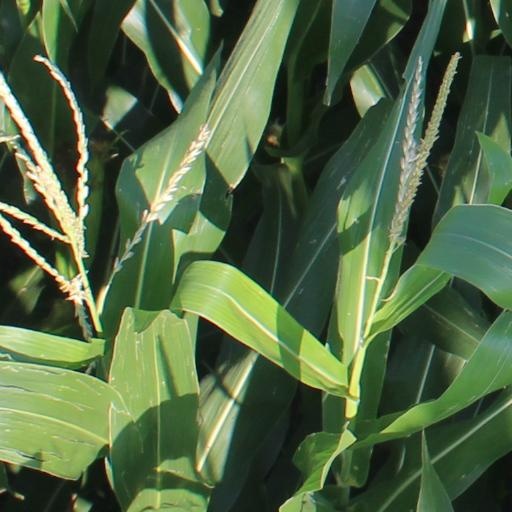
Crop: maize; corn